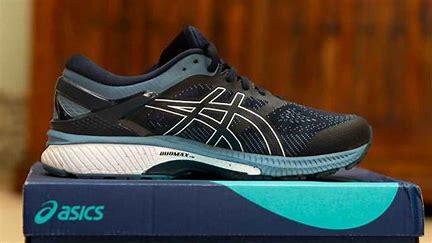
Brand: Asics
Model: Gel Kayano 26